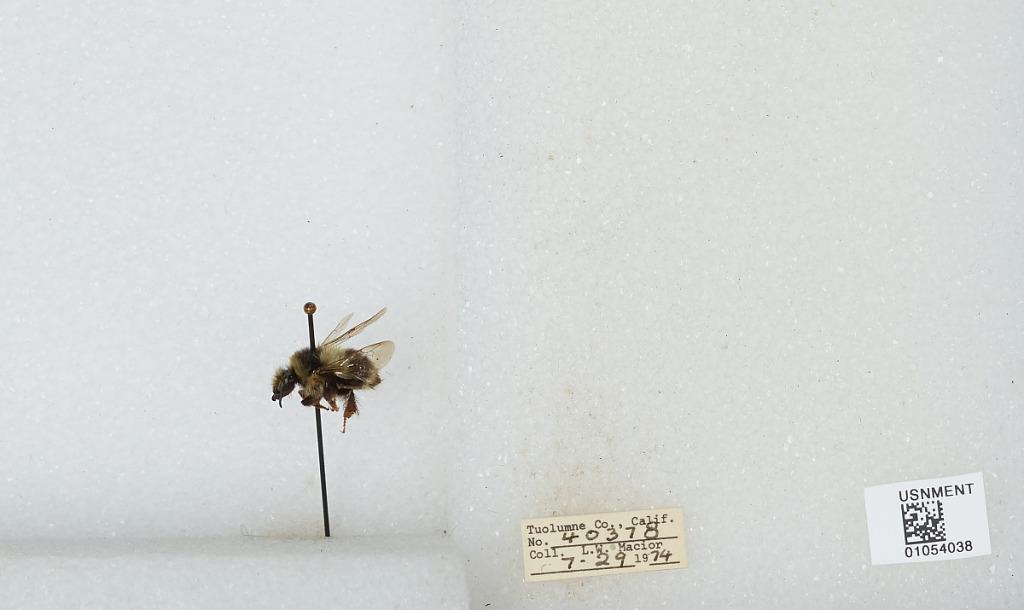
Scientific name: Bombus bifarius nearcticus
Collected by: L. Macior
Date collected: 1974-7-29
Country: United States
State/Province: California
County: Tuolumne
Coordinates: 38.02, -119.93